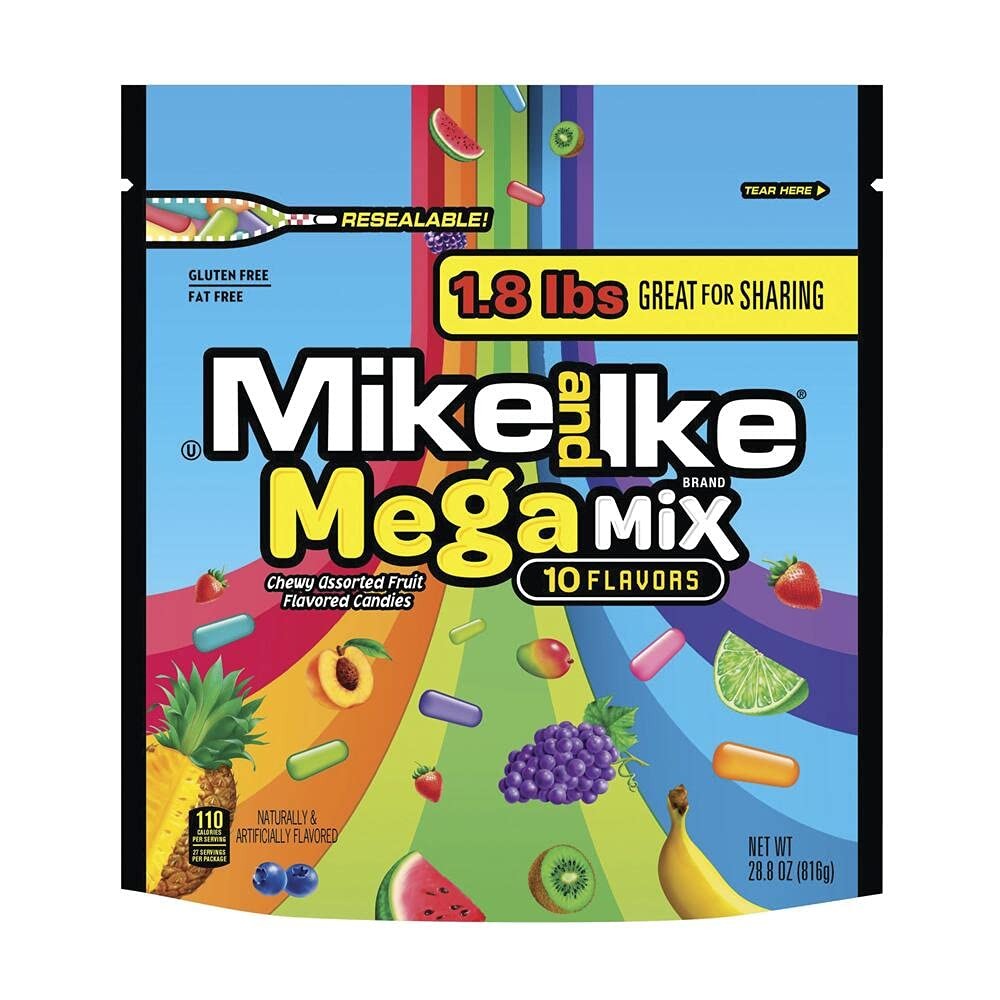
Item Name: Mike & Ike, Mega Mix, 28.8 Ounce
Bullet Point 1: Gluten Free
Bullet Point 2: Fat Free/No Fat
Bullet Point 3: Kosher
Value: 28.8
Unit: Ounce

Price: 10.645